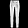
Label: Trouser